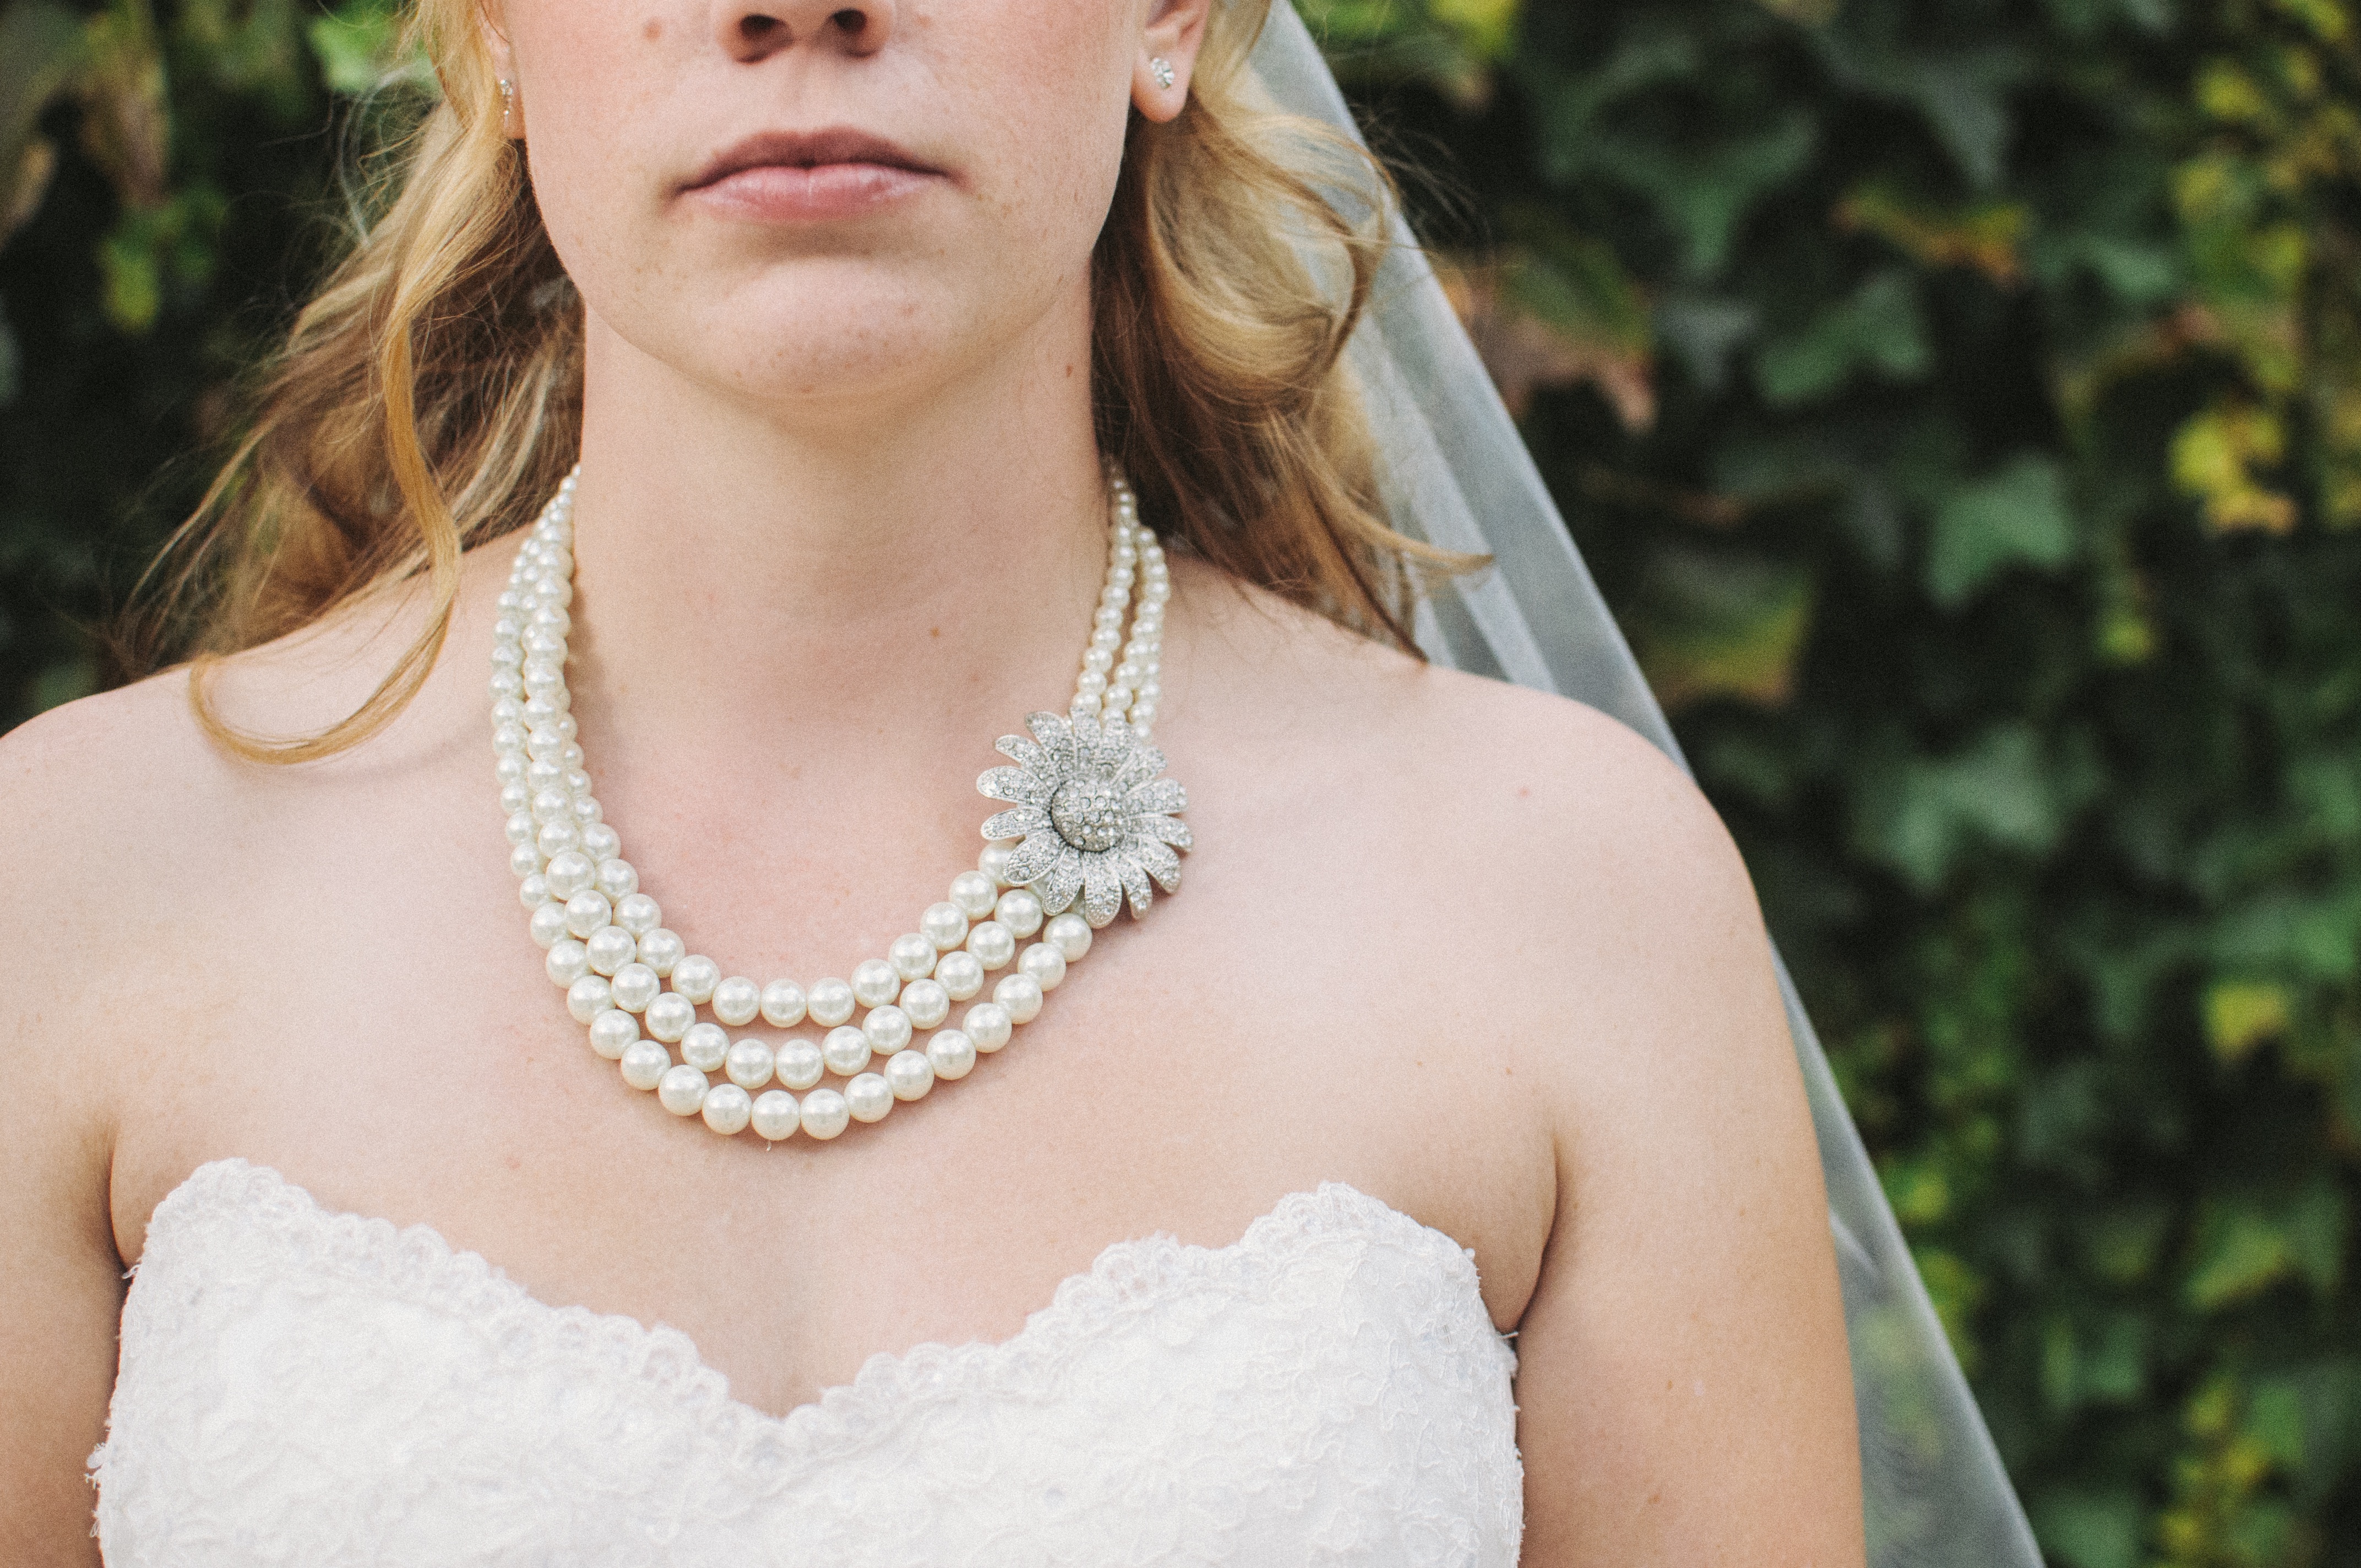
woman, flower, female, wedding dress, bride, necklace, dress, beauty, gown, veil, bridal veil, fashion accessory, bridal clothing, bridal accessory